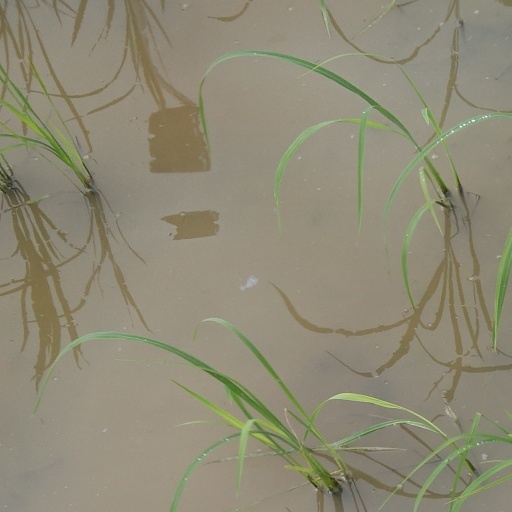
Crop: rice